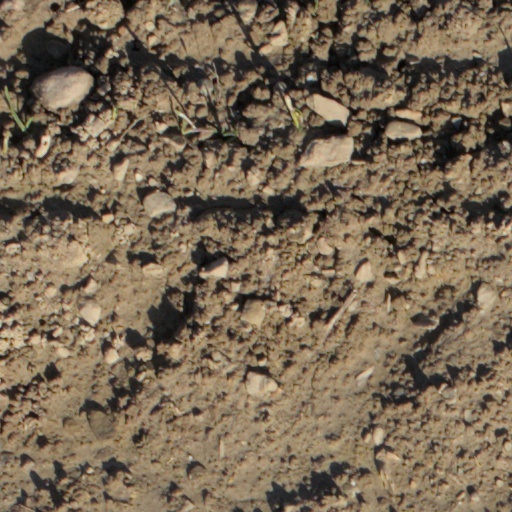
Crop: wheat